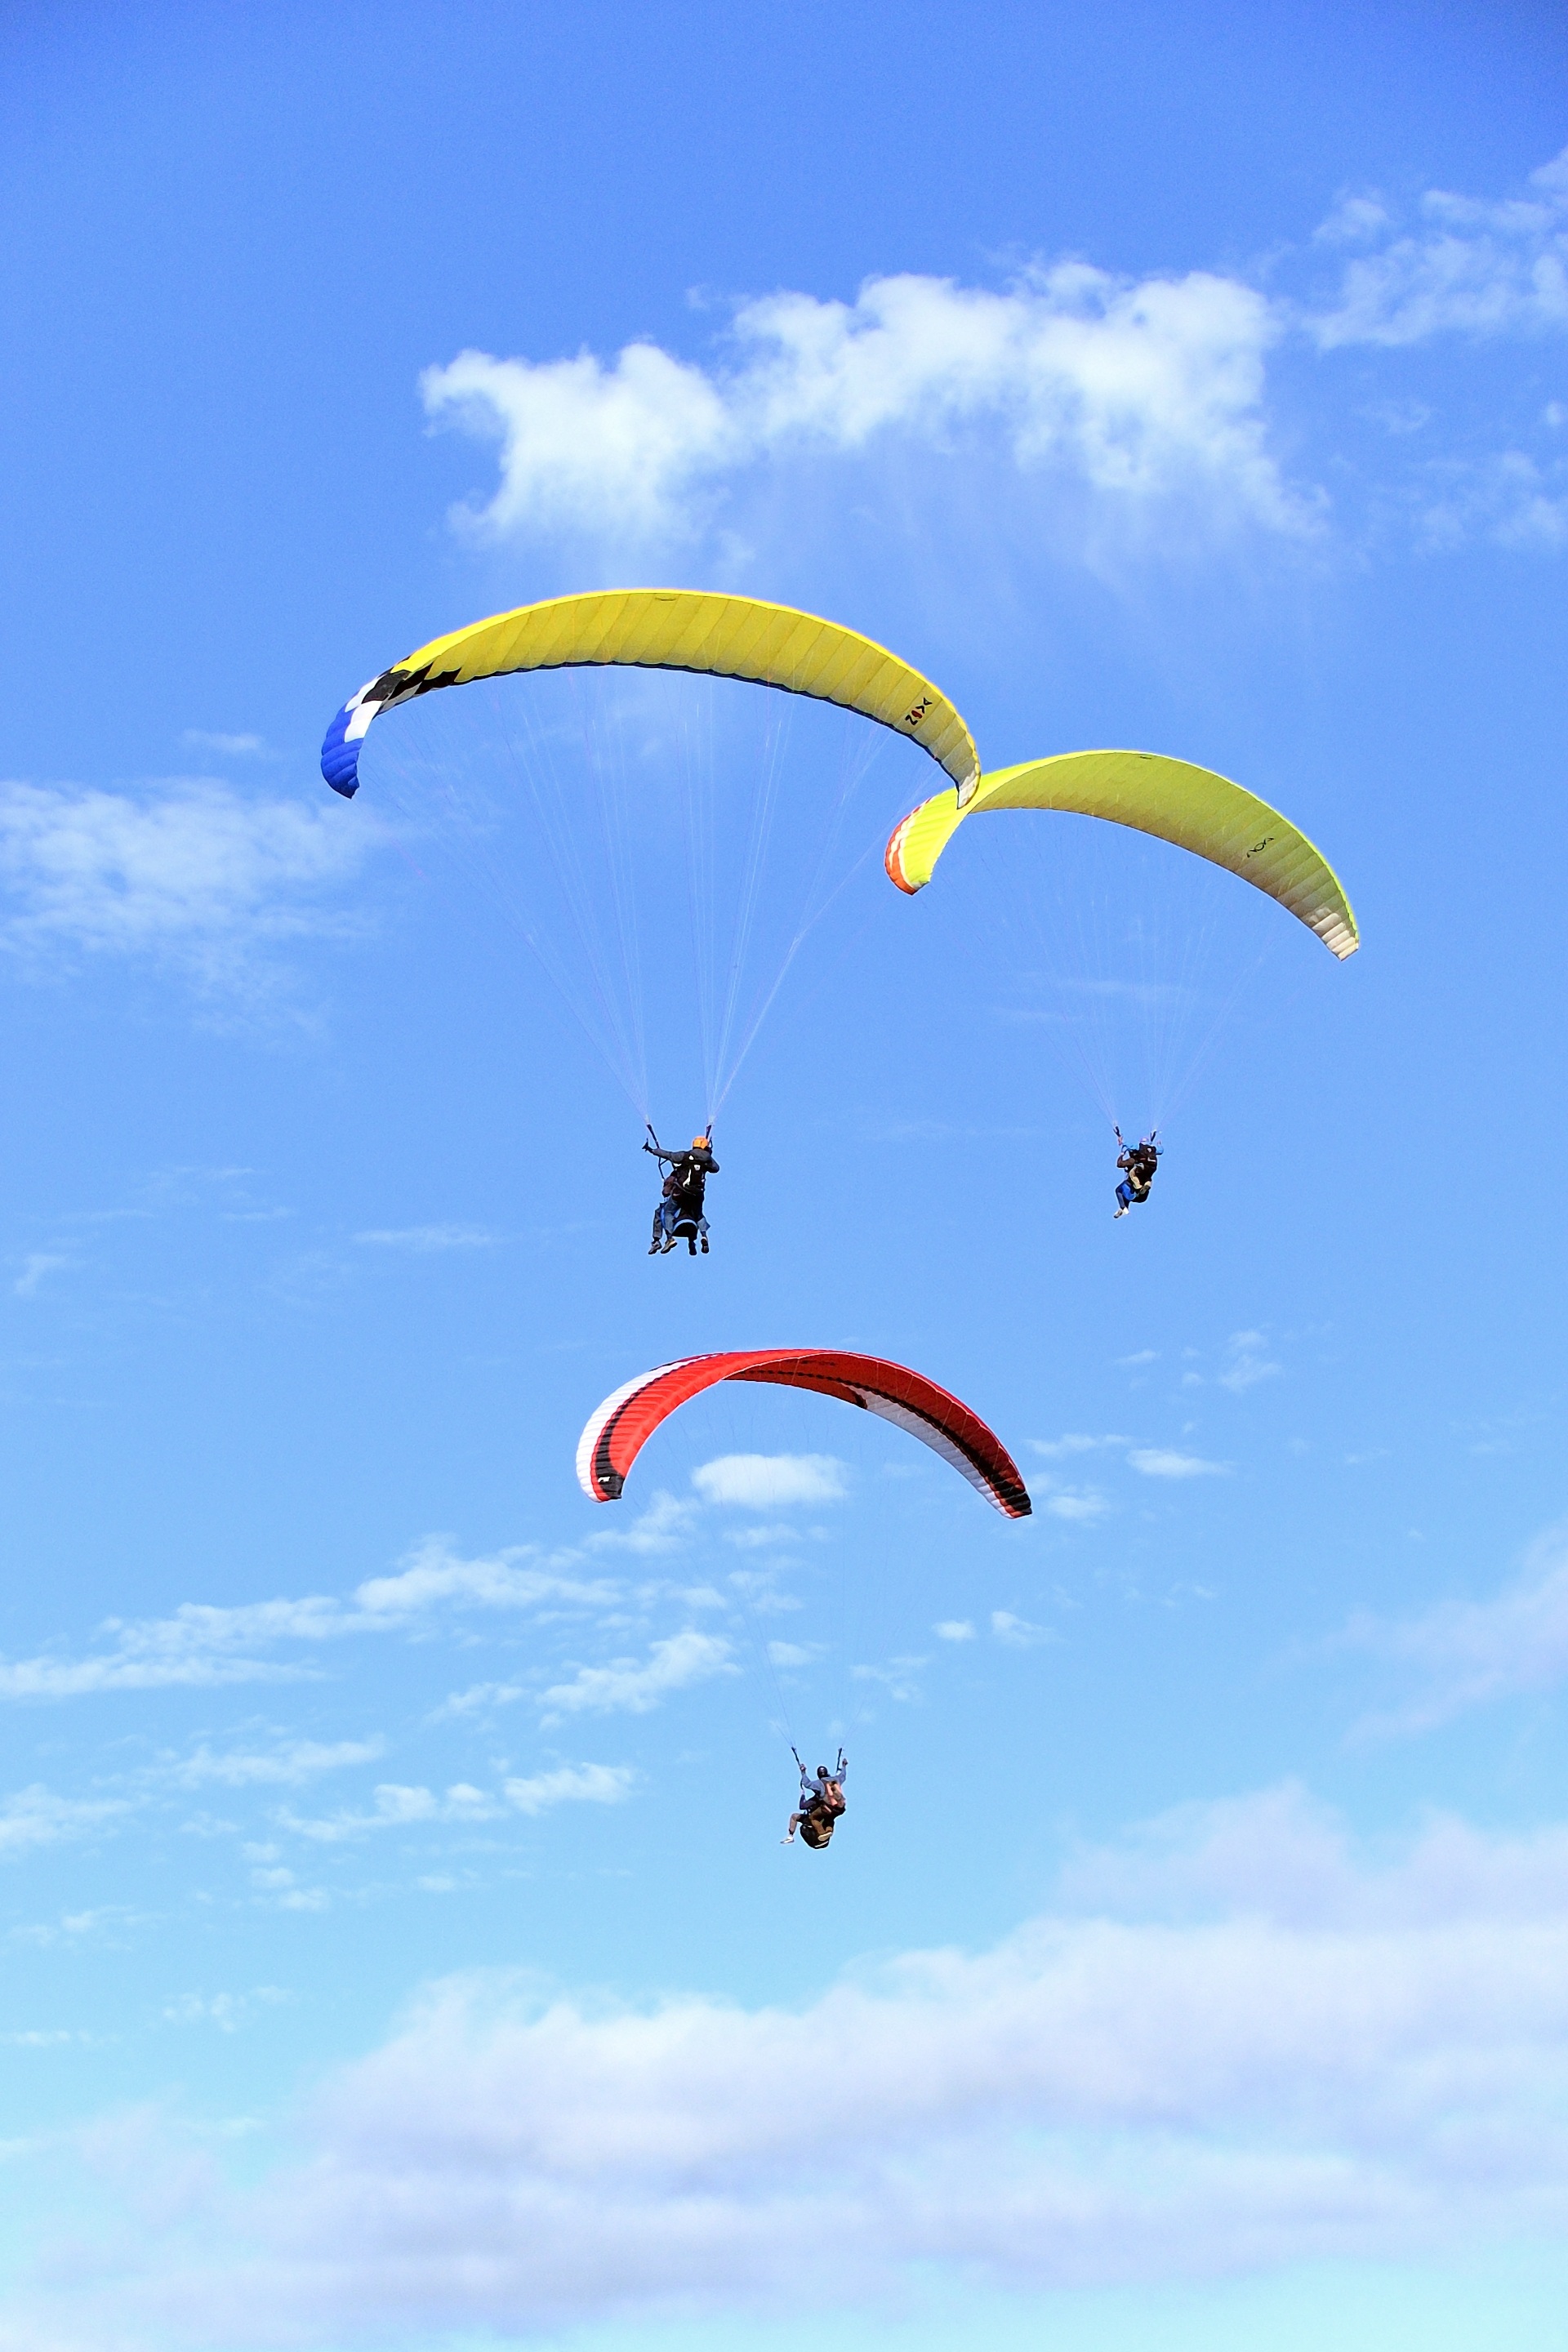
wing, sky, sun, sport, fly, blue, freedom, extreme sport, leisure, parachute, paragliding, skydiving, sports, parachuting, air sports, delta wing, atmosphere of earth, windsports, powered paragliding